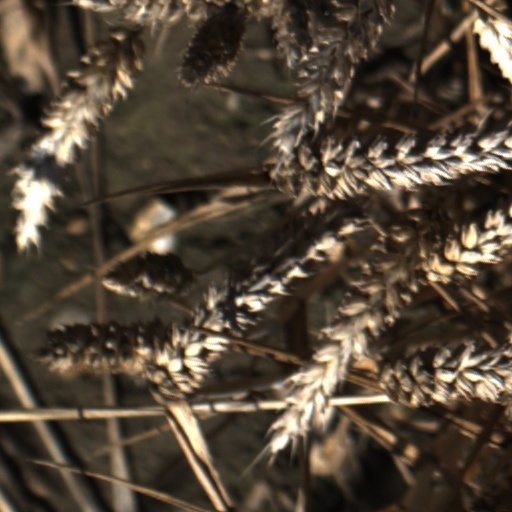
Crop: wheat